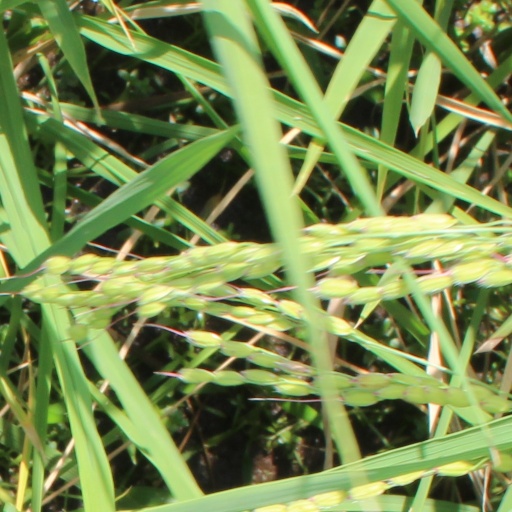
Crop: rice